Malcolm Boyle

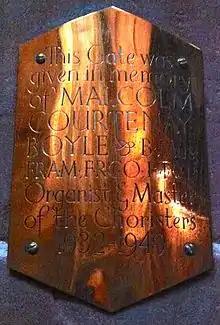
Memorial to Malcolm Courtenay Boyle in Chester Cathedral

Malcolm Courtenay Boyle (1902–1976) was a British organist and composer.